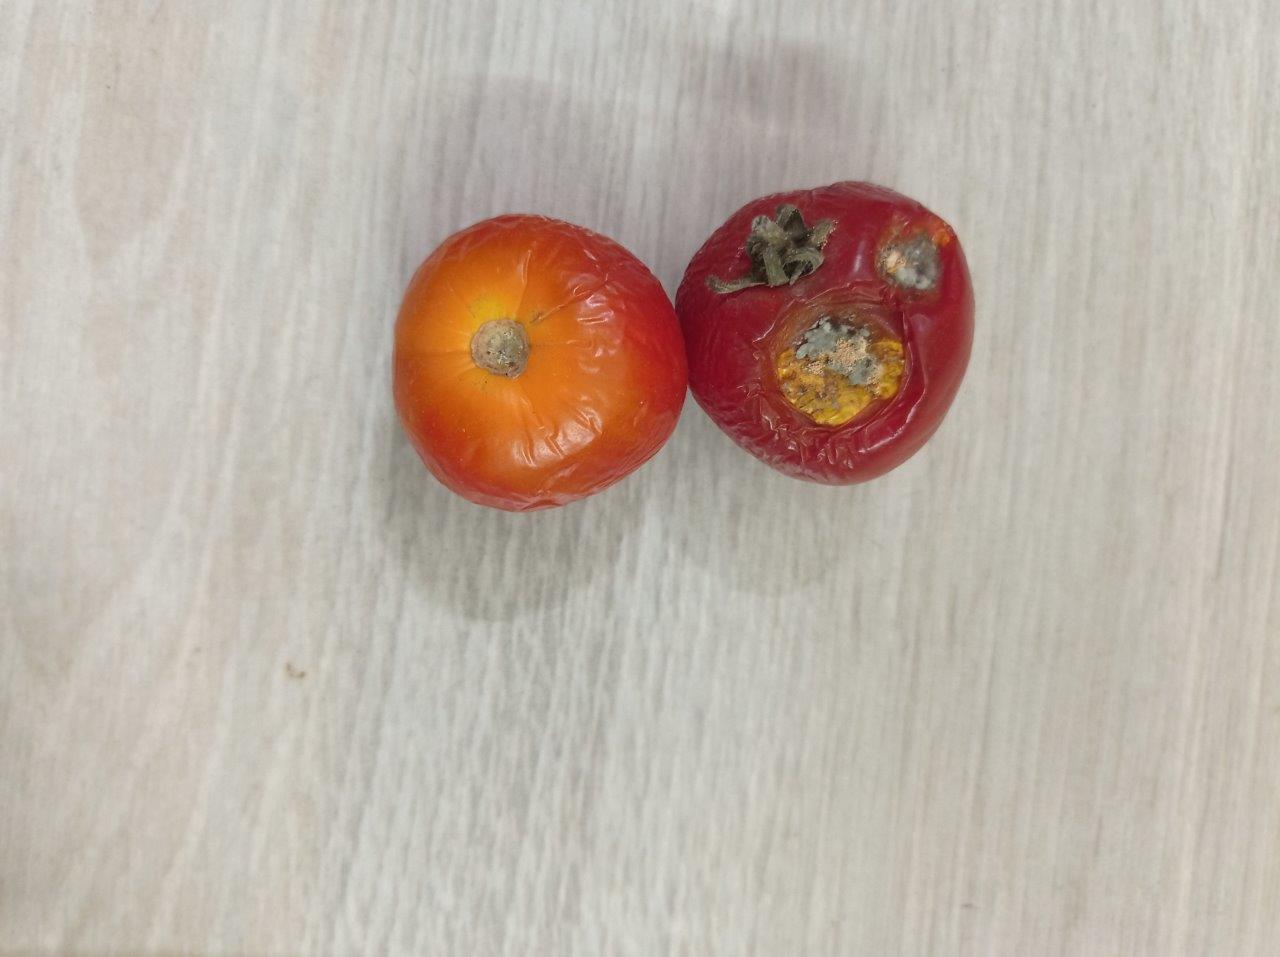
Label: Rotten